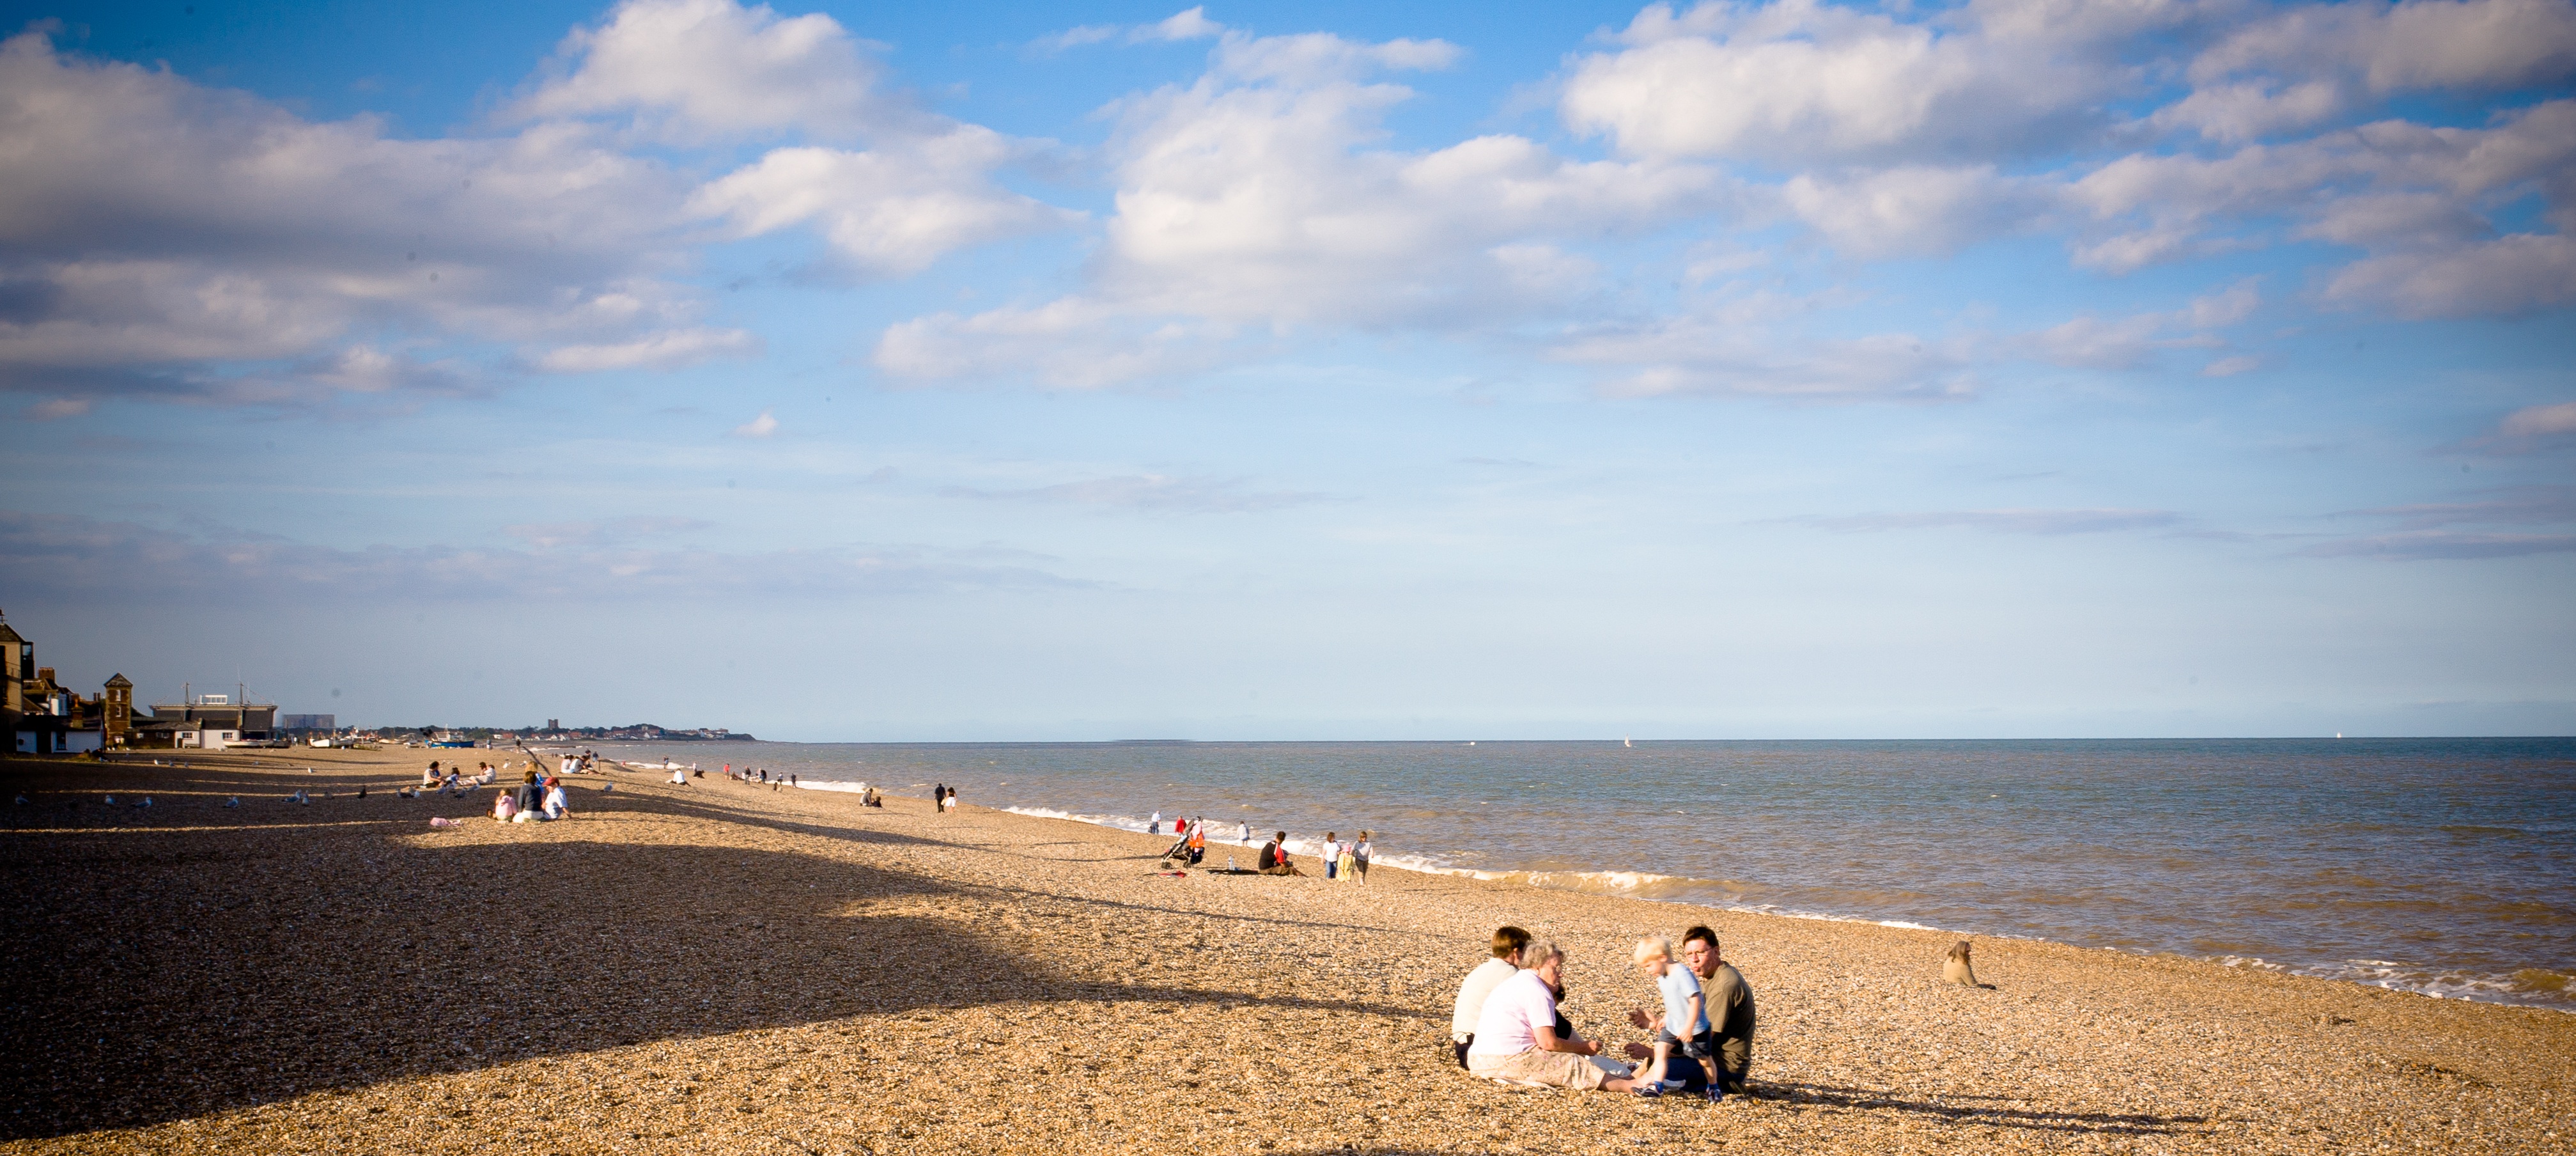
beach, sea, coast, sand, ocean, horizon, cloud, people, sky, sunlight, morning, shore, wave, summer, vacation, dusk, holiday, bay, child, lifestyle, leisure, material, body of water, outdoors, family, fun, relaxation, cape